Fair game (Scientology)

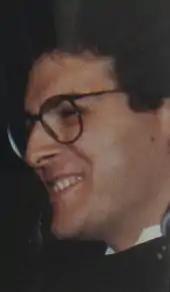
Journalist Richard Behar

In 1991, investigative journalist Richard Behar wrote "The Thriving Cult of Greed and Power", a "Time" cover story on Scientology. The acclaimed article won several awards. The Church of Scientology brought several lawsuits over the article, all of which were eventually dismissed. While investigating the story, he experienced some of Scientology's "fair game" tactics: